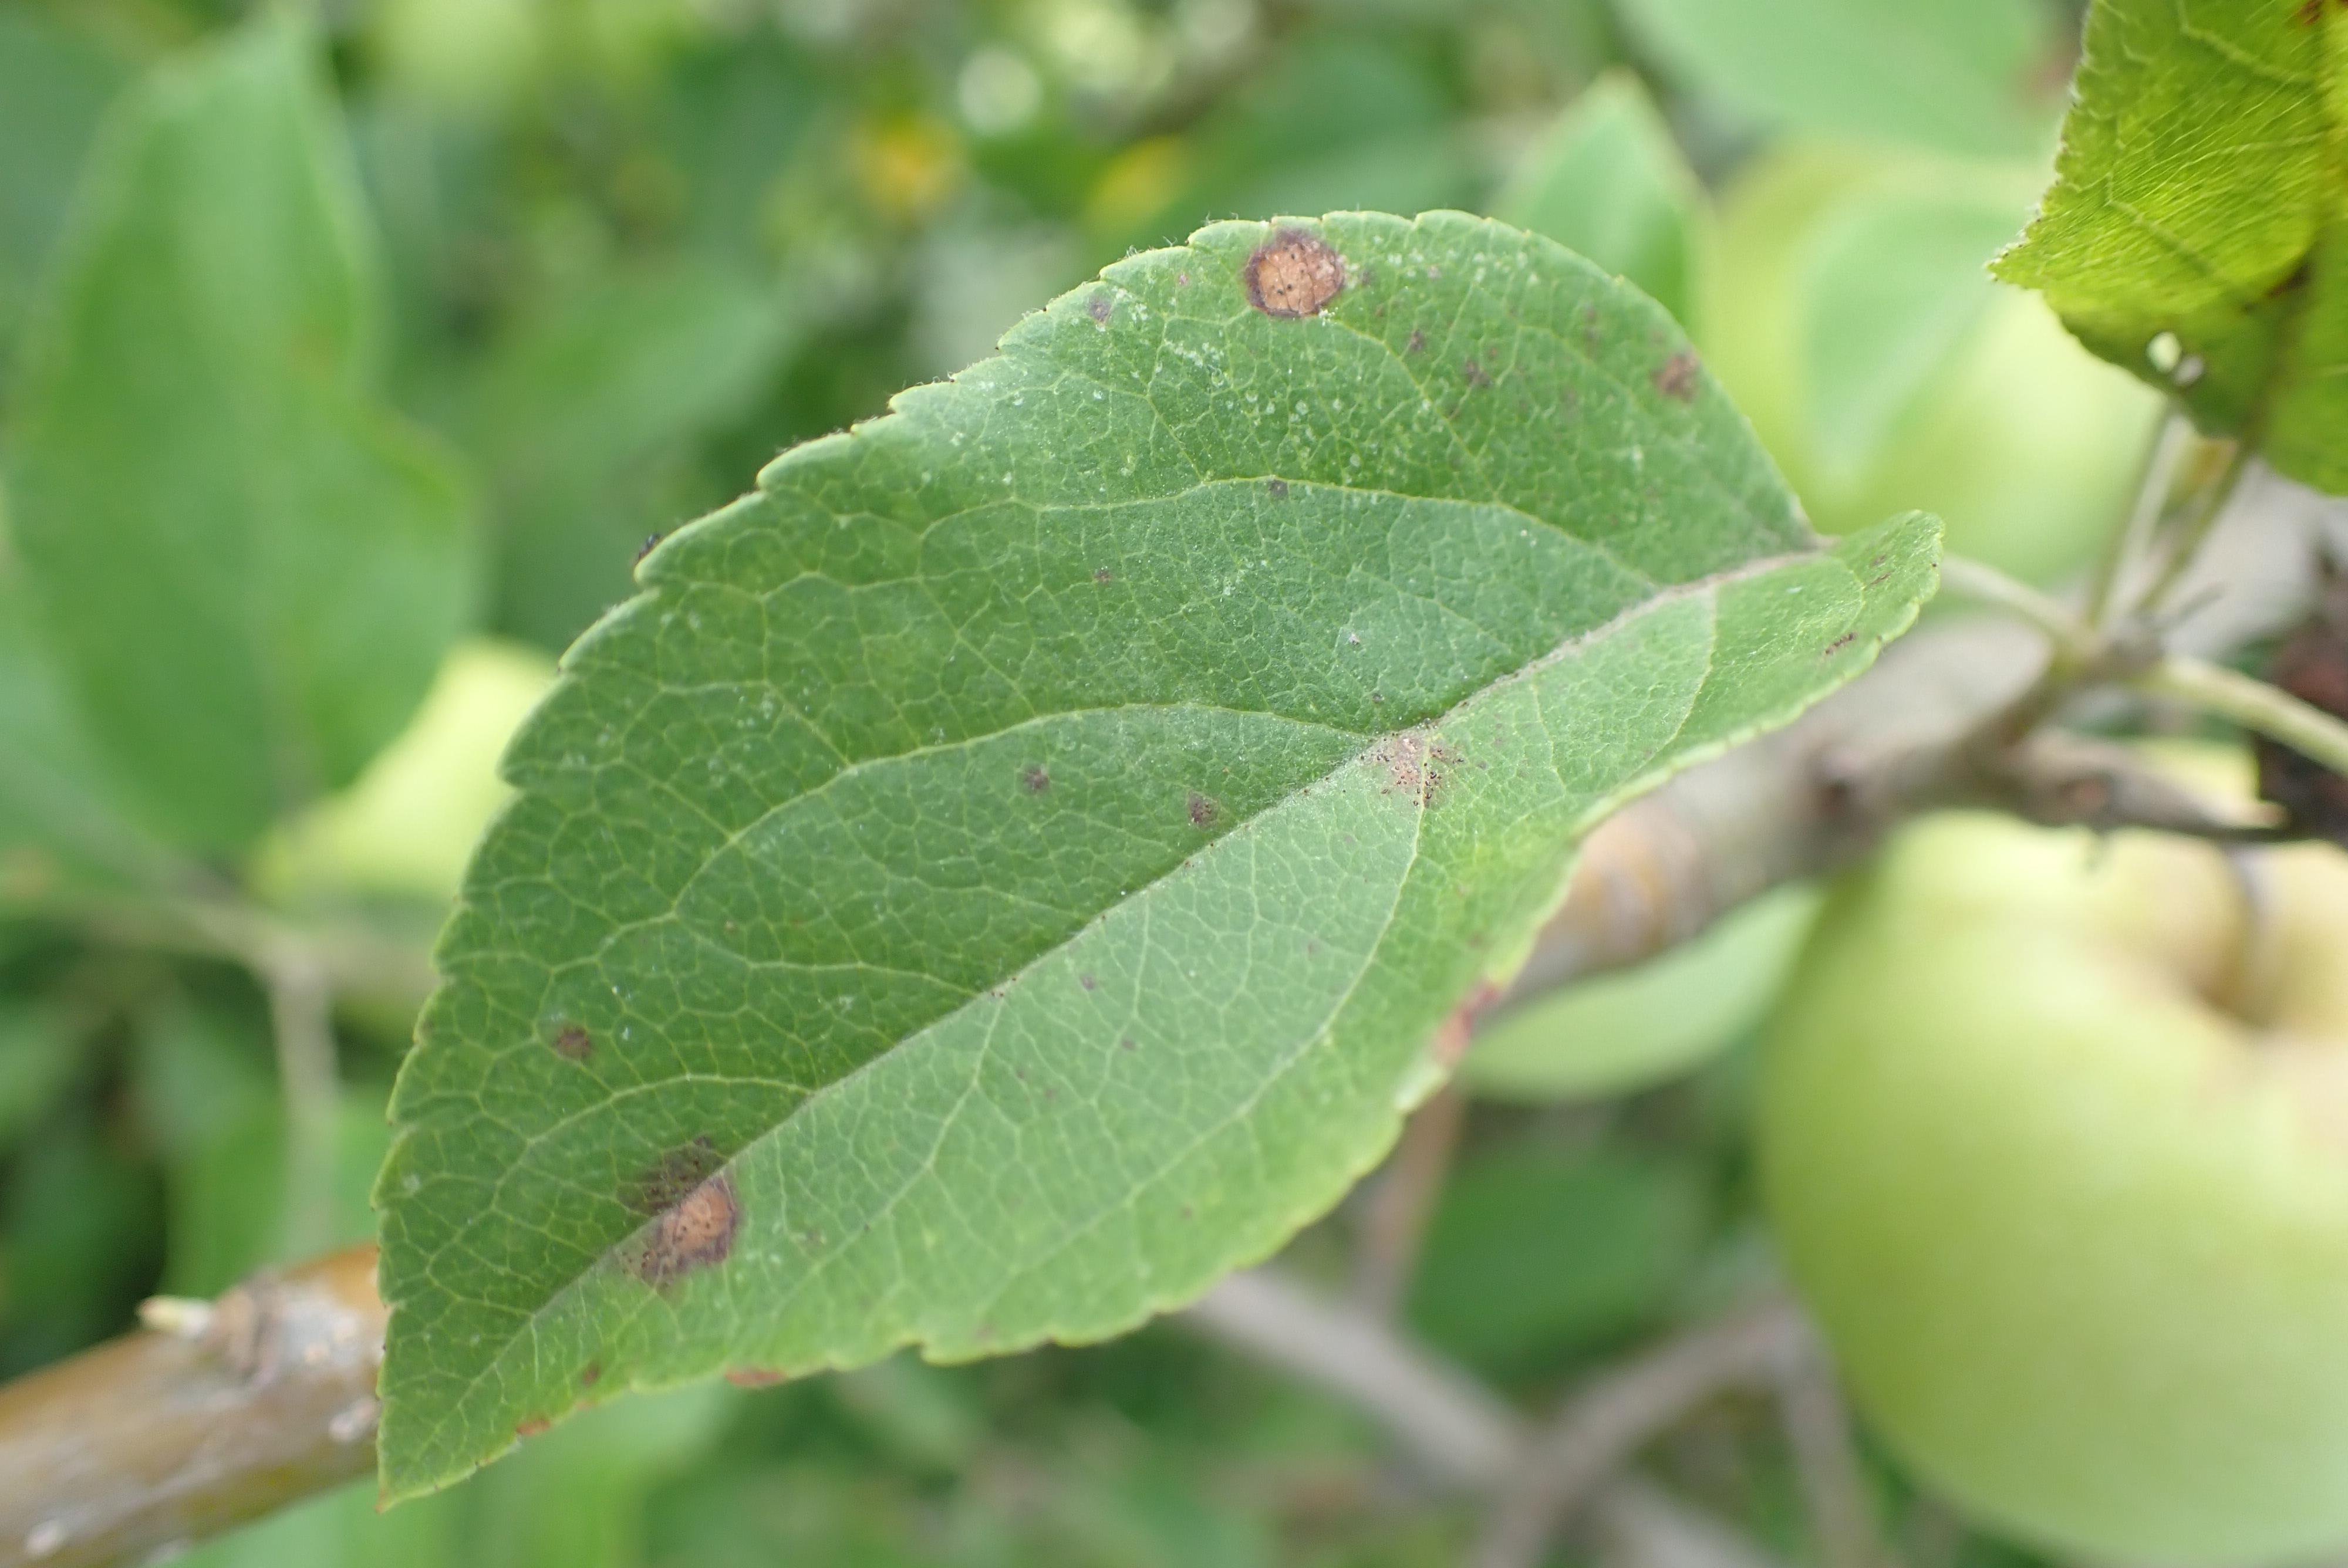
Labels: frog_eye_leaf_spot